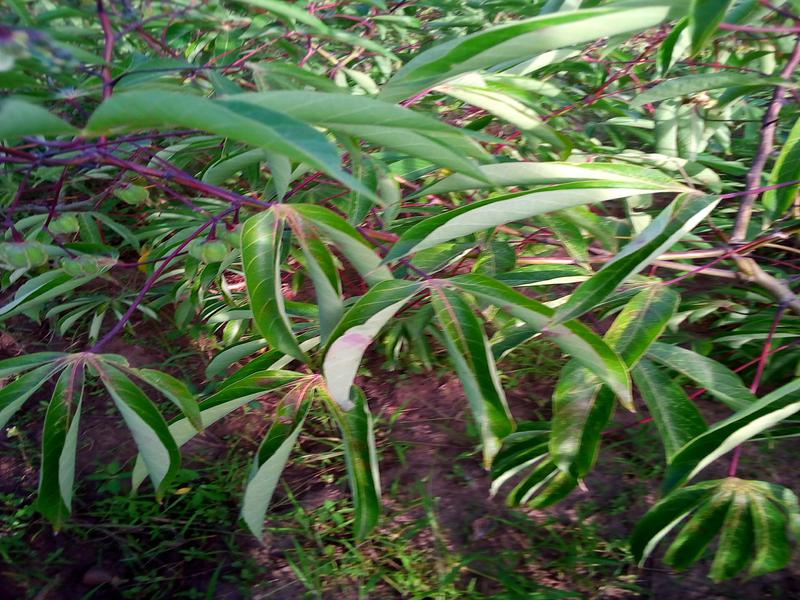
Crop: cassava
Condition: healthy